Heriberto Herrera

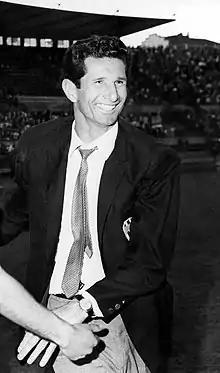
Heriberto Herrera with Juventus in 1967

Heriberto Herrera Udrizar (24 April 1926 – 26 July 1996) was a footballer and manager who played international football for both Paraguay and Spain as a defender.